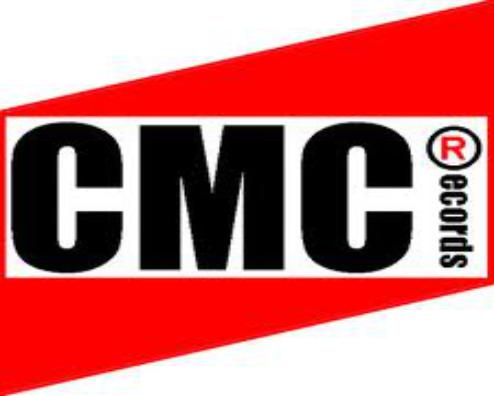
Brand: CMC
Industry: Others